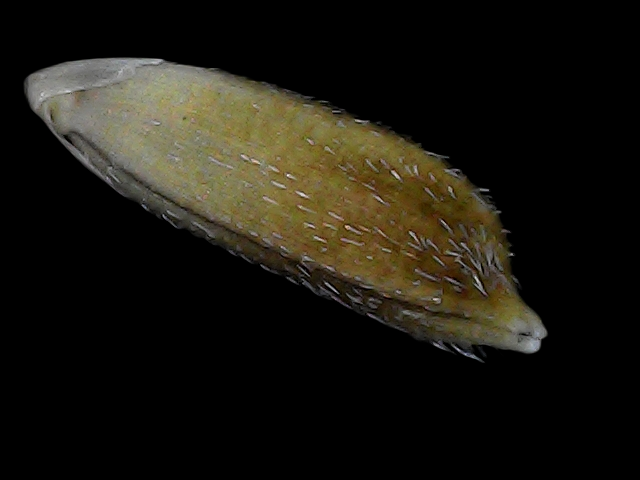
Rice variety: Bd91